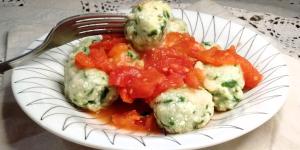
malffatis de espinaca y ricota